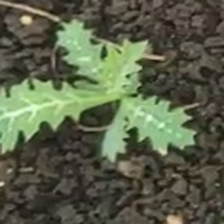
Weed species: Bilayat_(Mexicana_Argemone)